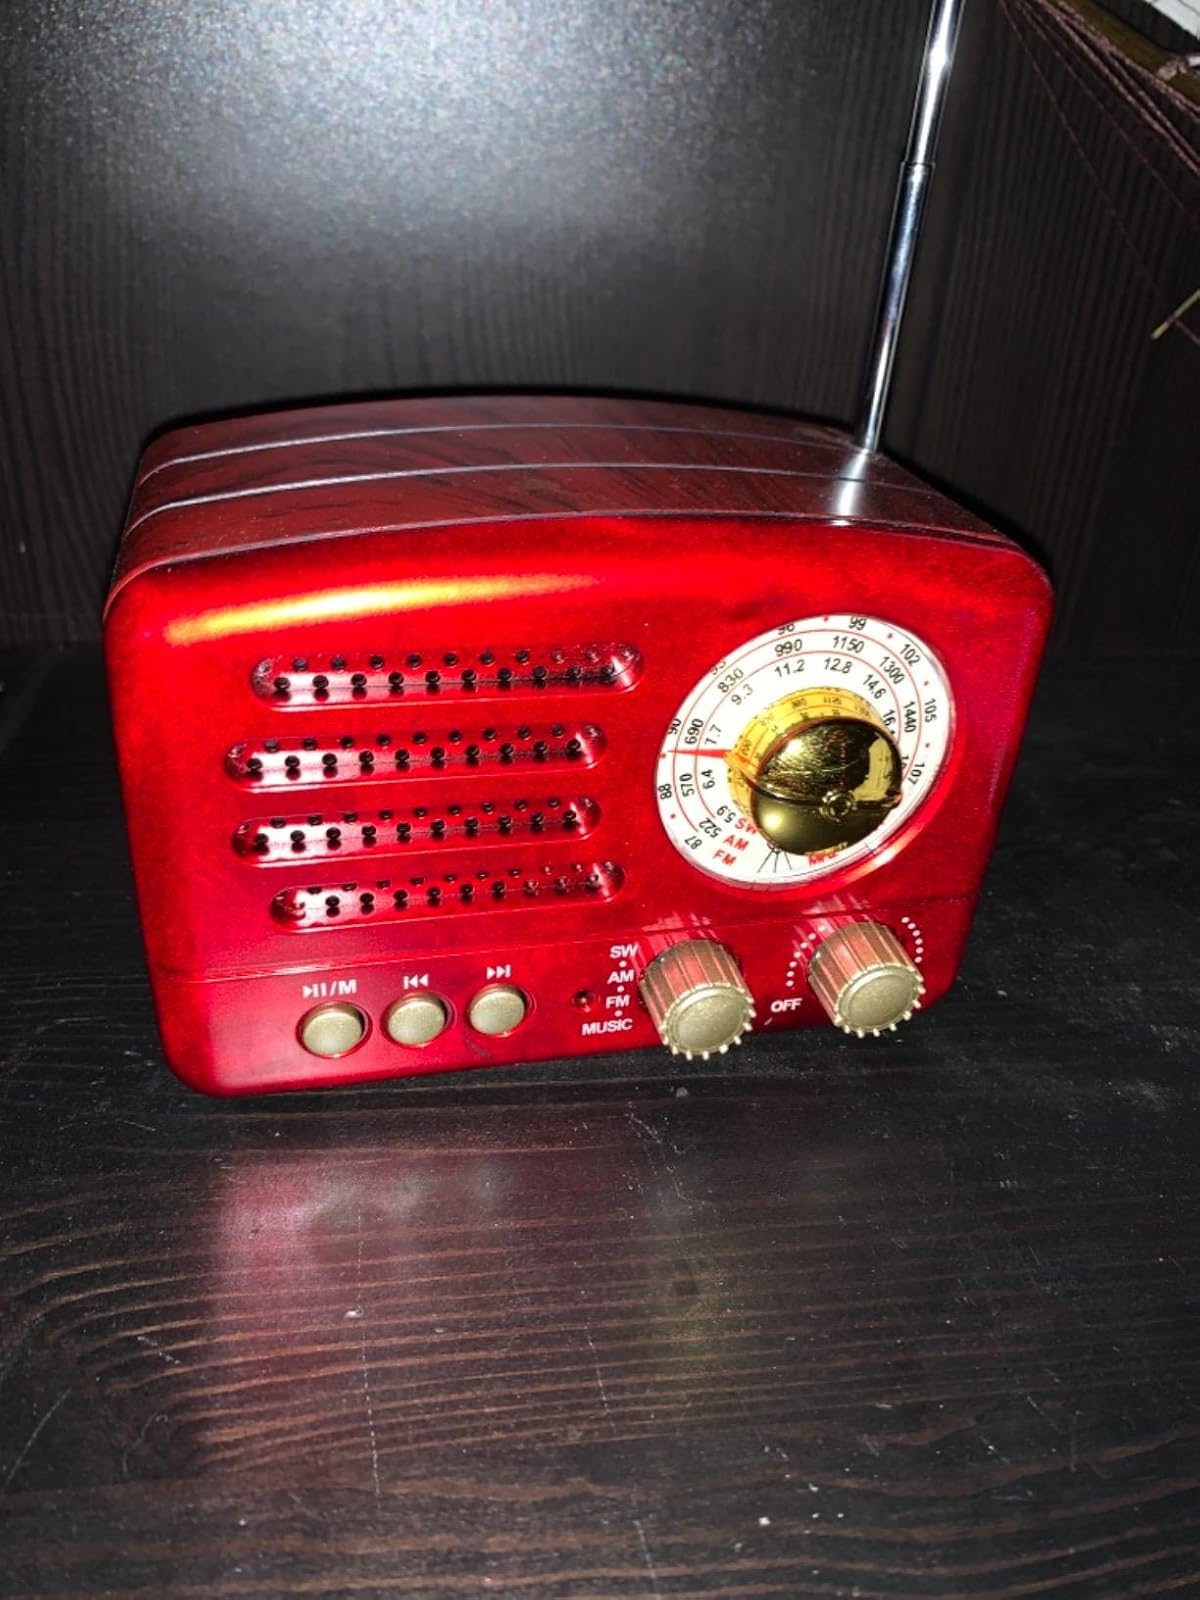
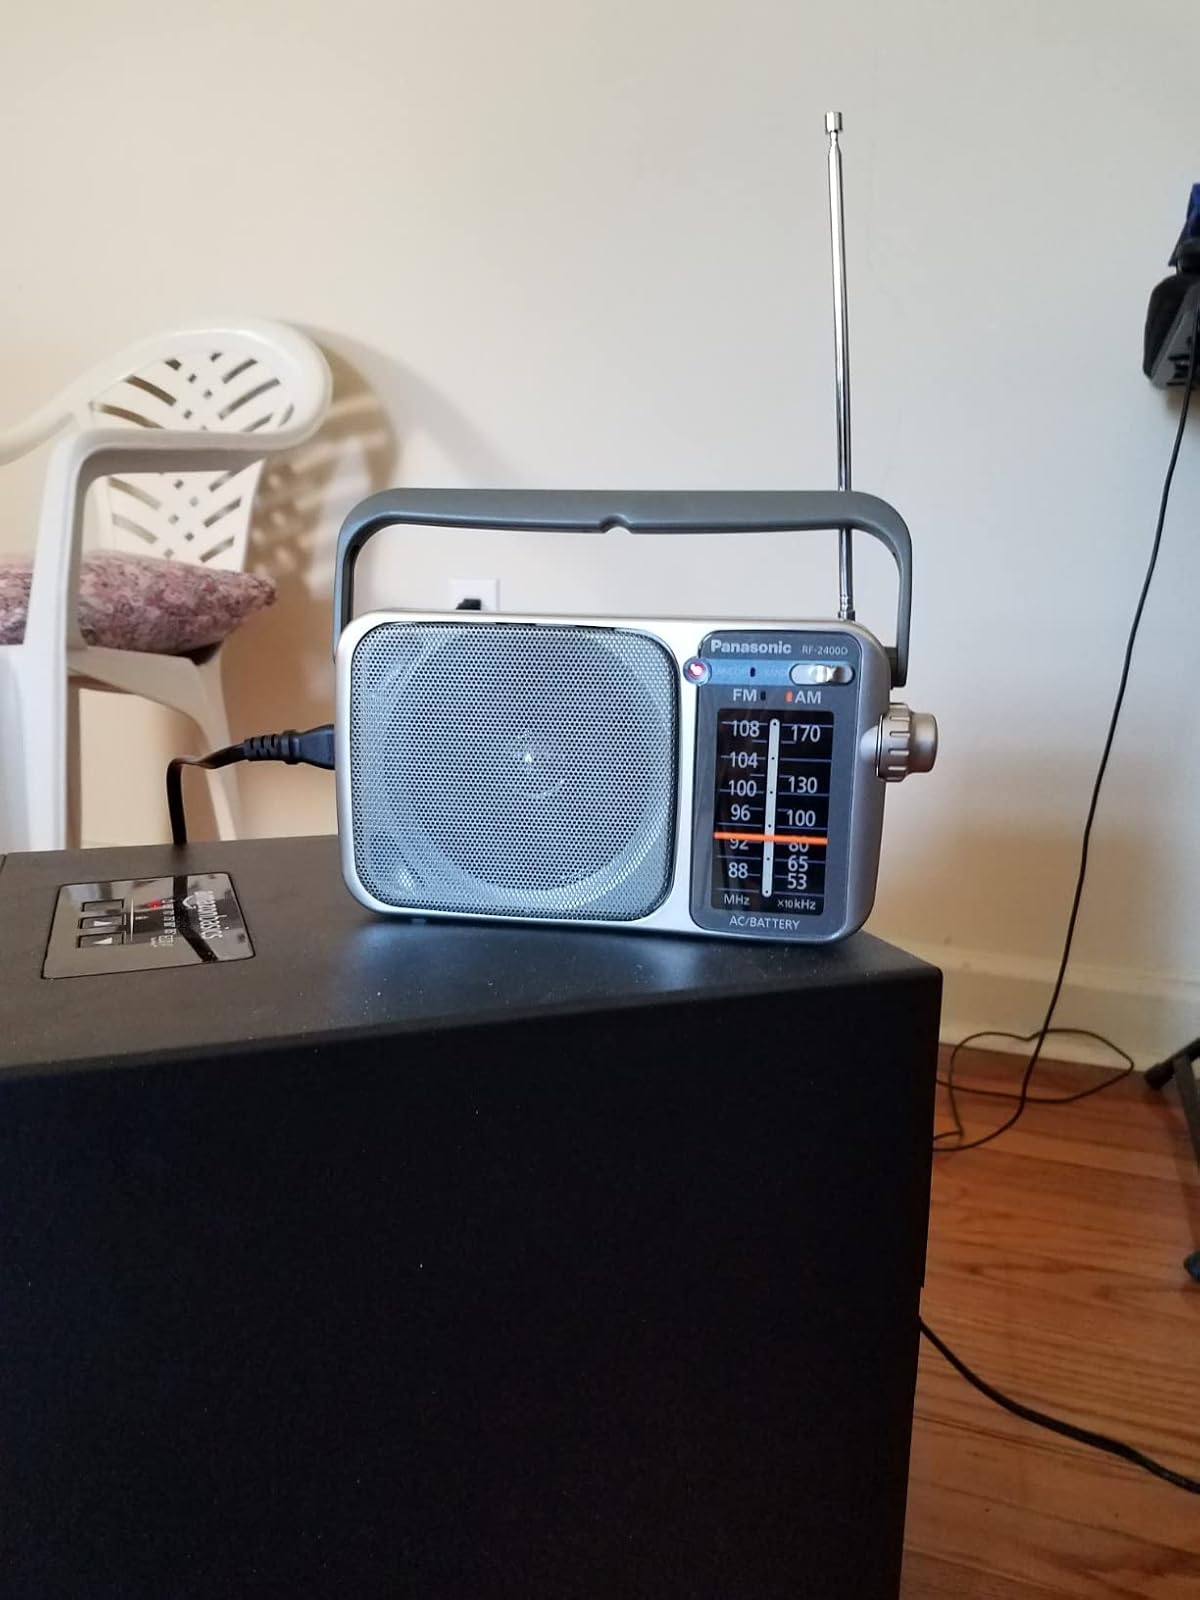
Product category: radio
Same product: no